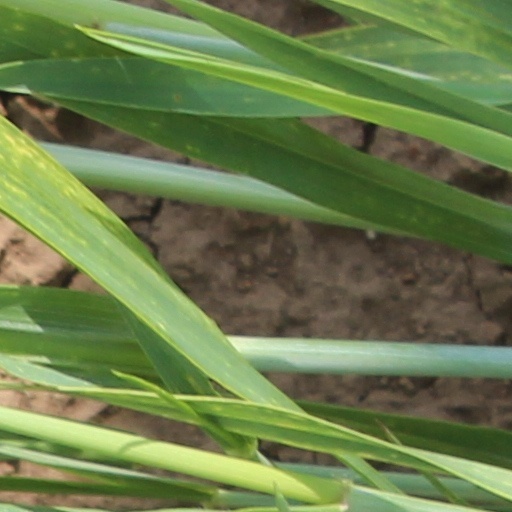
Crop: wheat